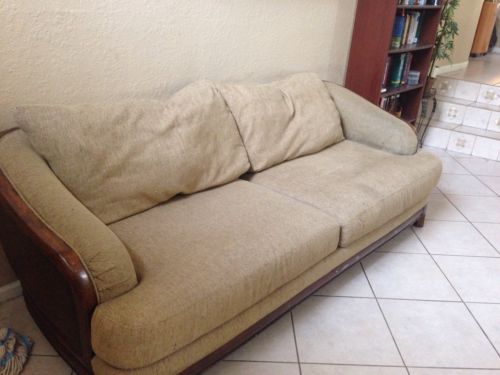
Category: sofa